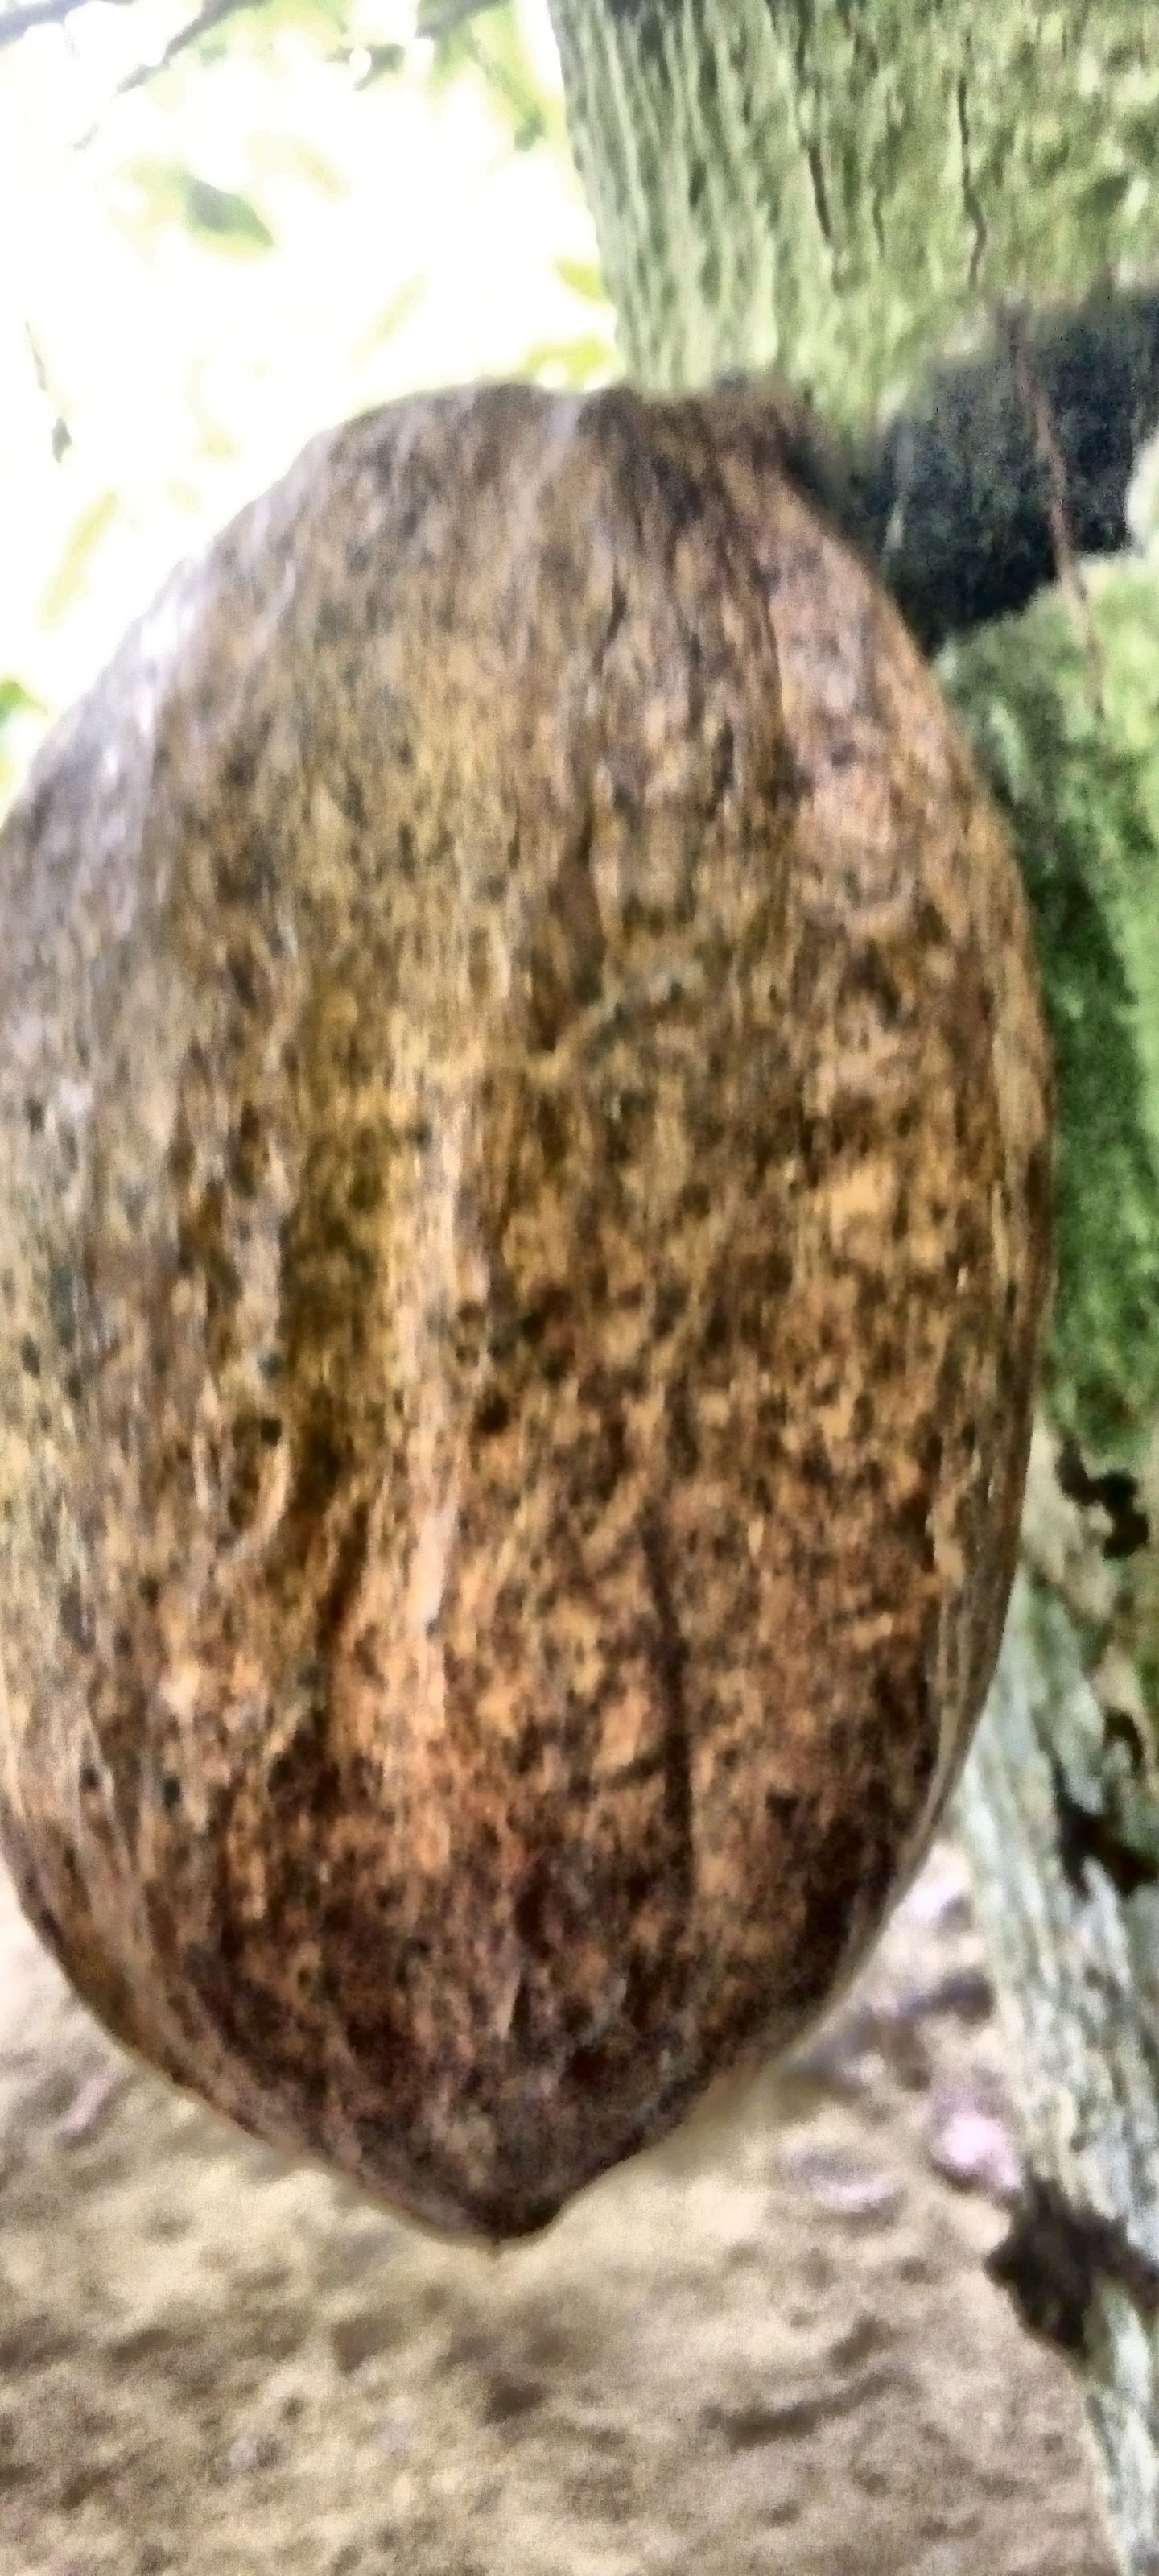
Maturity: mature
Variety: Amelonado